Huntingdon Road

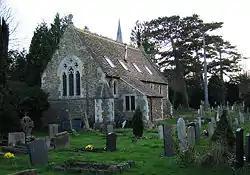
The chapel of the Ascension Parish Burial Ground, off Huntingdon Road.

Huntingdon Road is a major arterial road linking central Cambridge, England with Junction 14 of the M11 motorway and the A14 northwest from the city centre. The road, designated the A1307, follows the route of the Roman Via Devana, and is named after the town of Huntingdon, northwest of Cambridge.